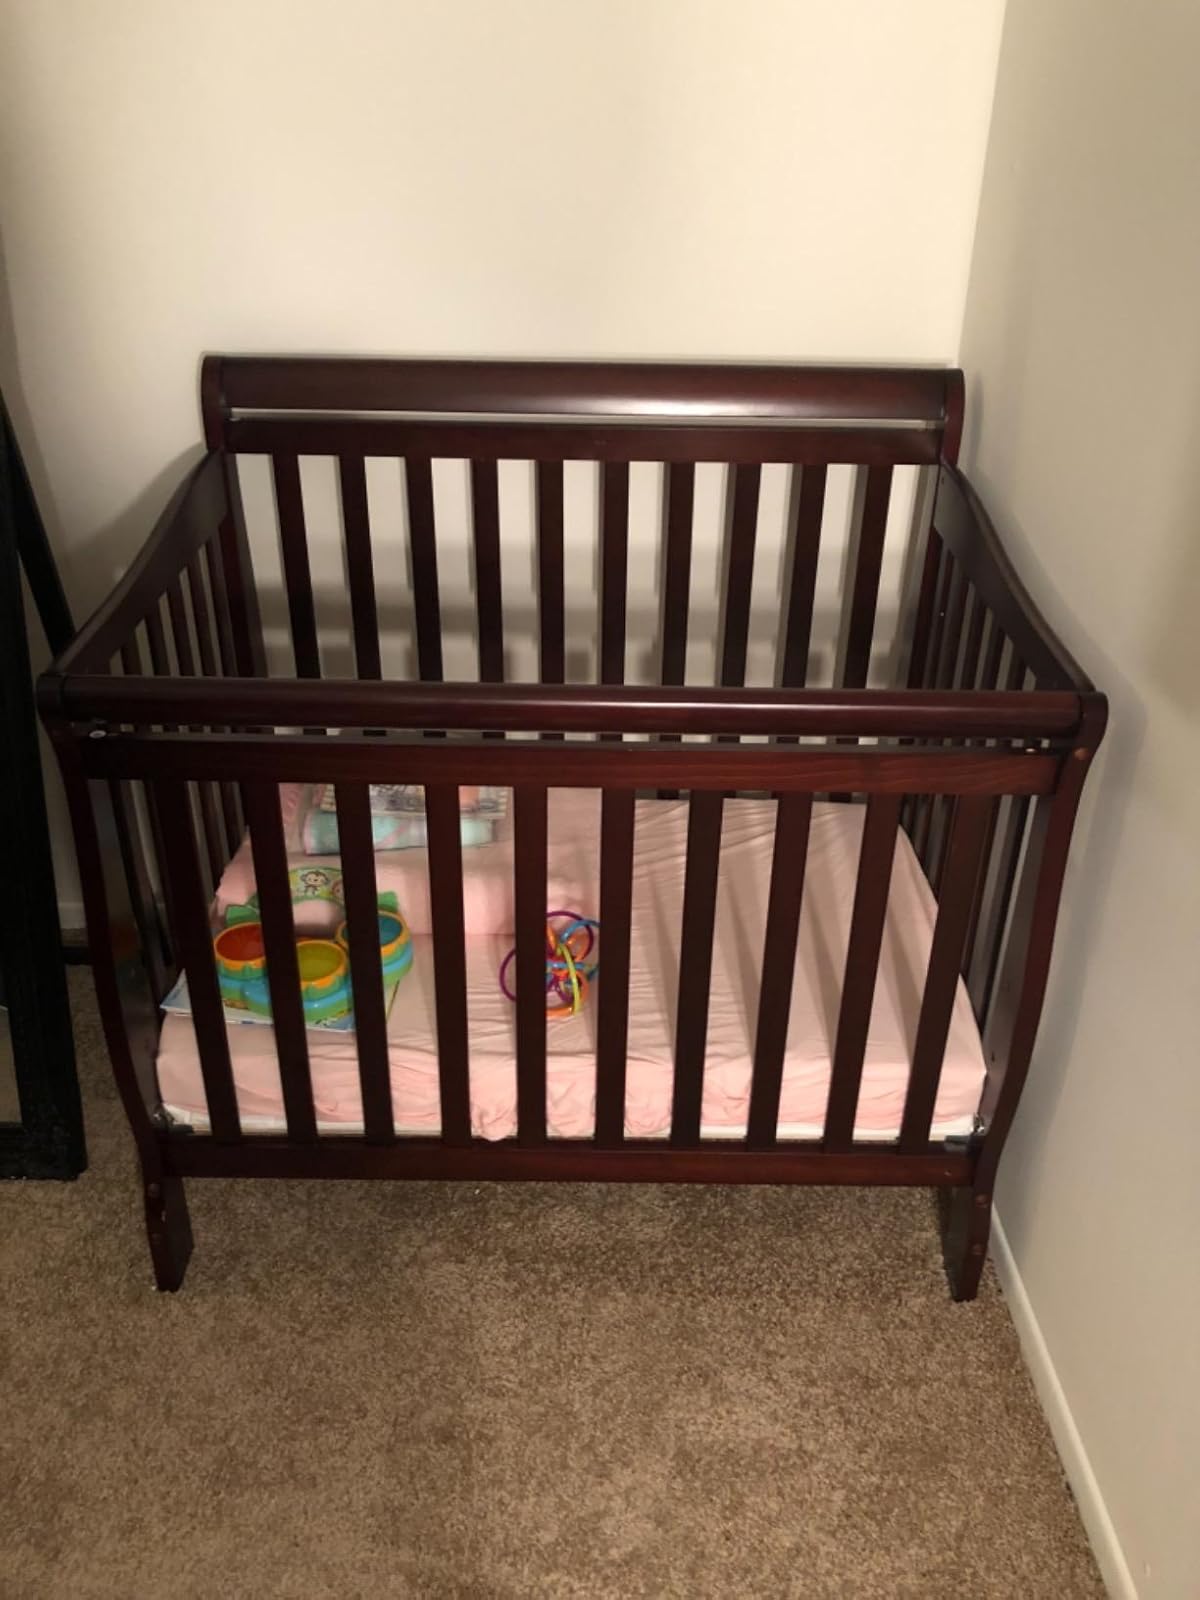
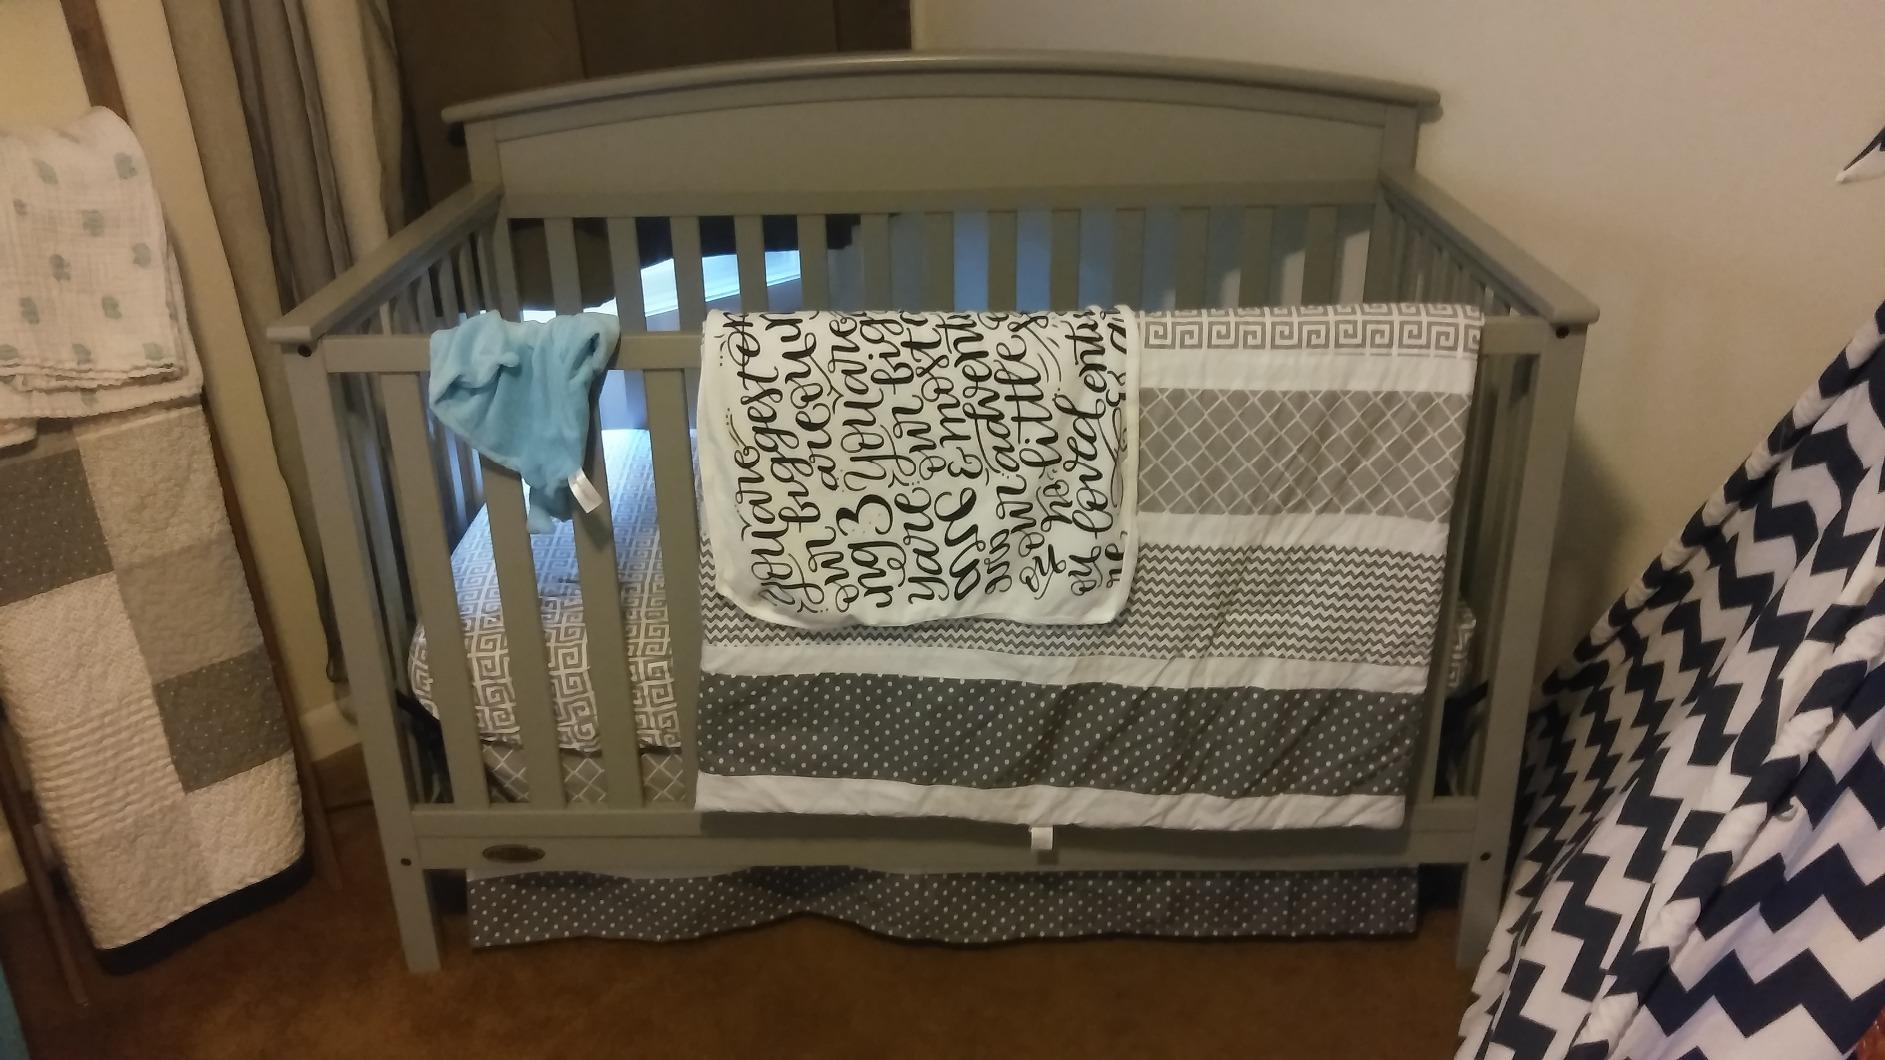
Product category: products_crib
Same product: no